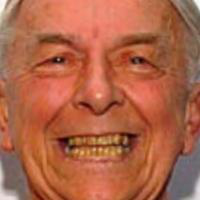
Age group: age 66-80